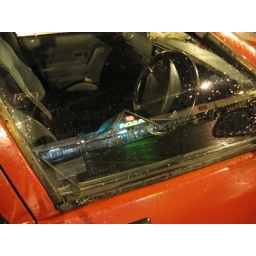
Reflection of 24 hour opening superstore in a car window at night